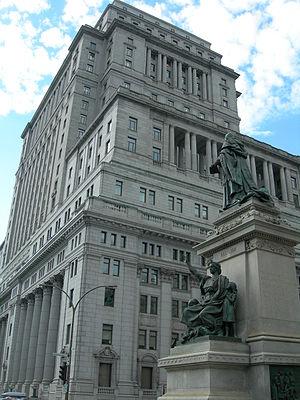
Financière Sun Life inc. est une entreprise canadienne fondée en 1871, qui fait partie de l'indice S&P/TSX 60. L’entreprise offre une gamme diversifiée de services et de produits dans les domaines de l’assurance et de la gestion de patrimoine au Canada et ailleurs dans le monde, notamment aux États-Unis, au Royaume-Uni, en Inde, et en Chine.
La rue Metcalfe est une voie de Montréal.